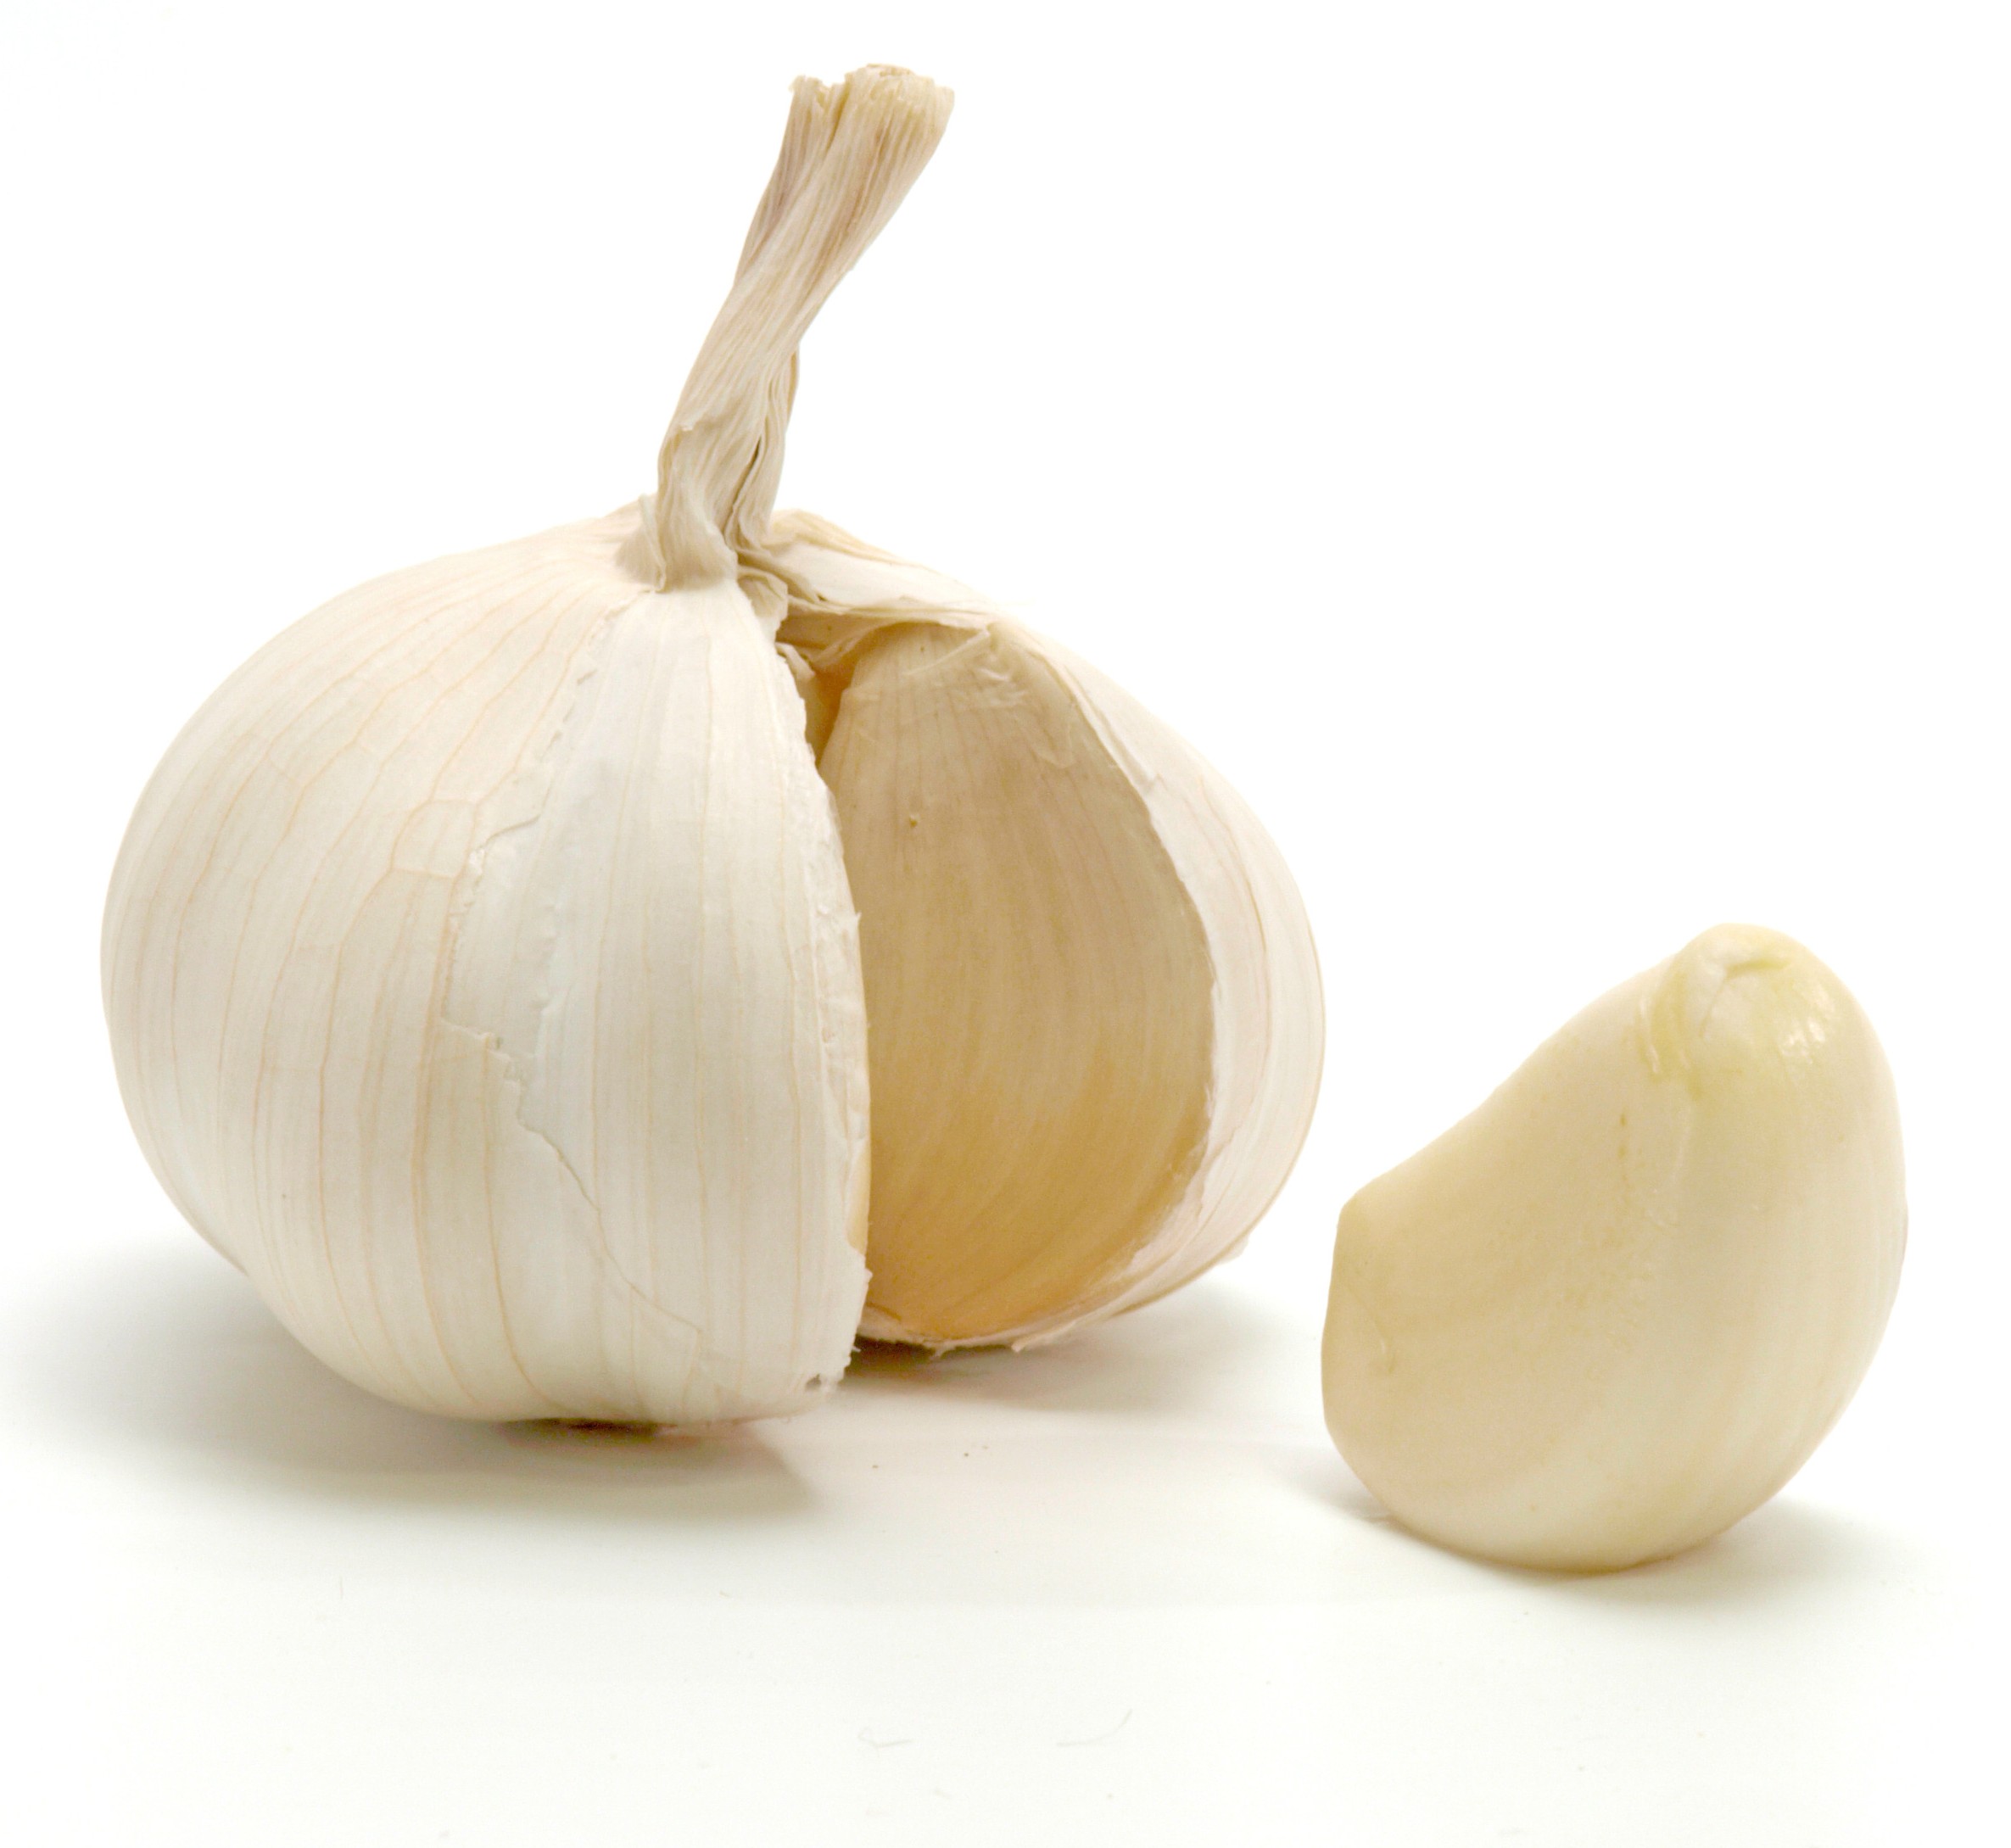
Label: garlic